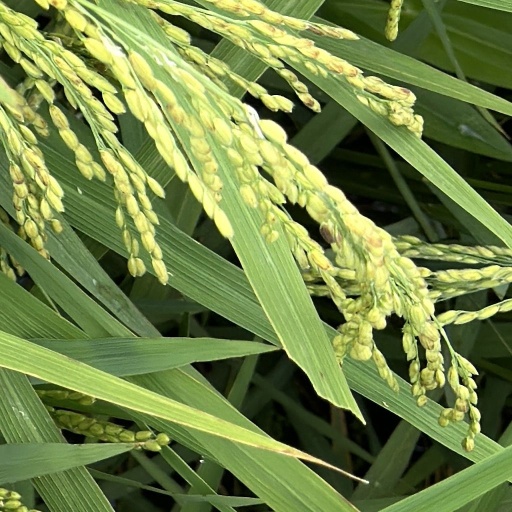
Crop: rice